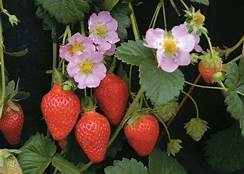
Label: Strawberry